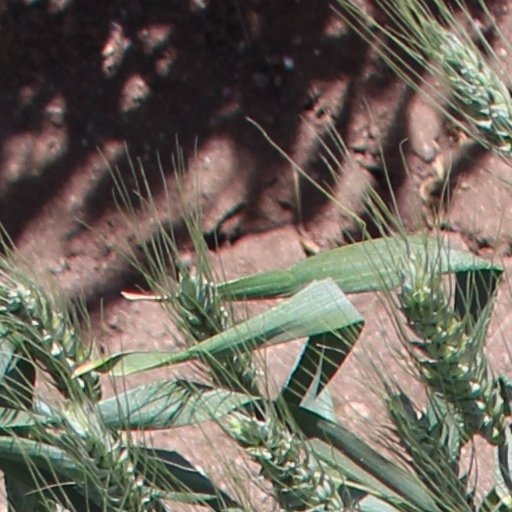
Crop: wheat